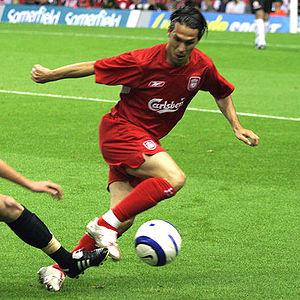
Luis Javier García Sanz, plus connu comme Luis García, né le 24 juin 1978 à Badalone dans la banlieue de Barcelone, est un footballeur international espagnol qui évolue au poste de milieu offensif.